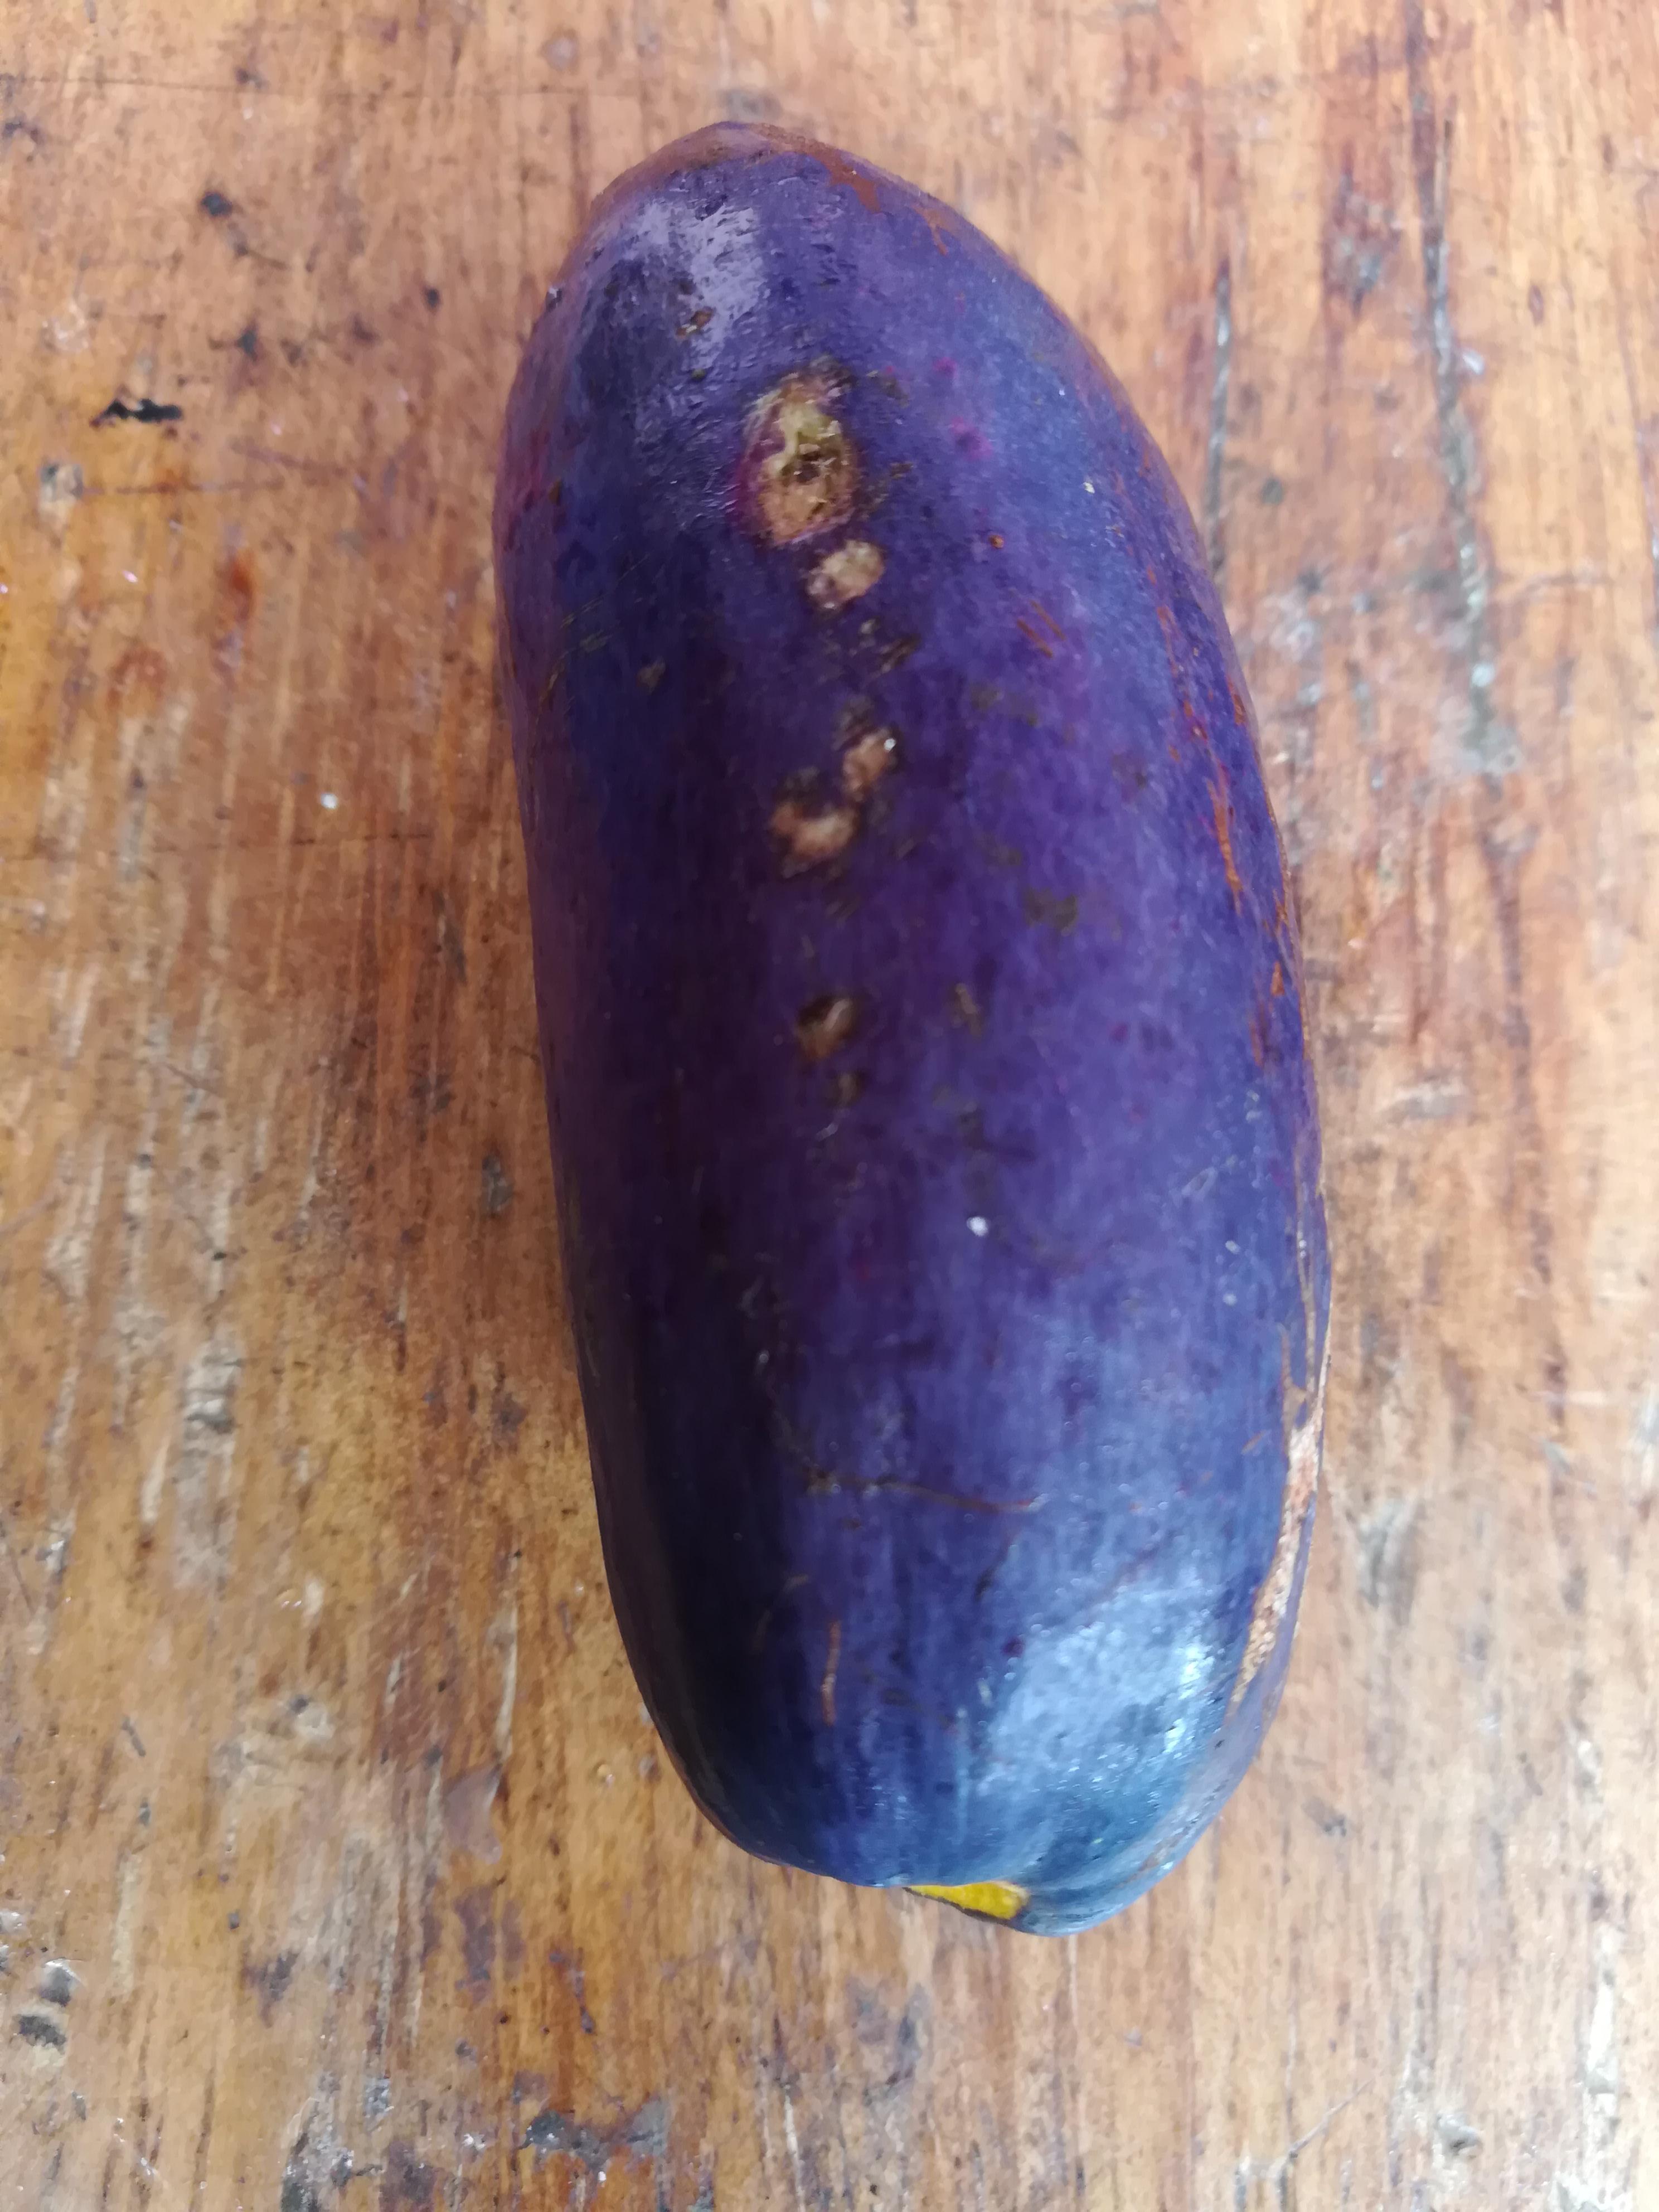
Plum grade: spotted